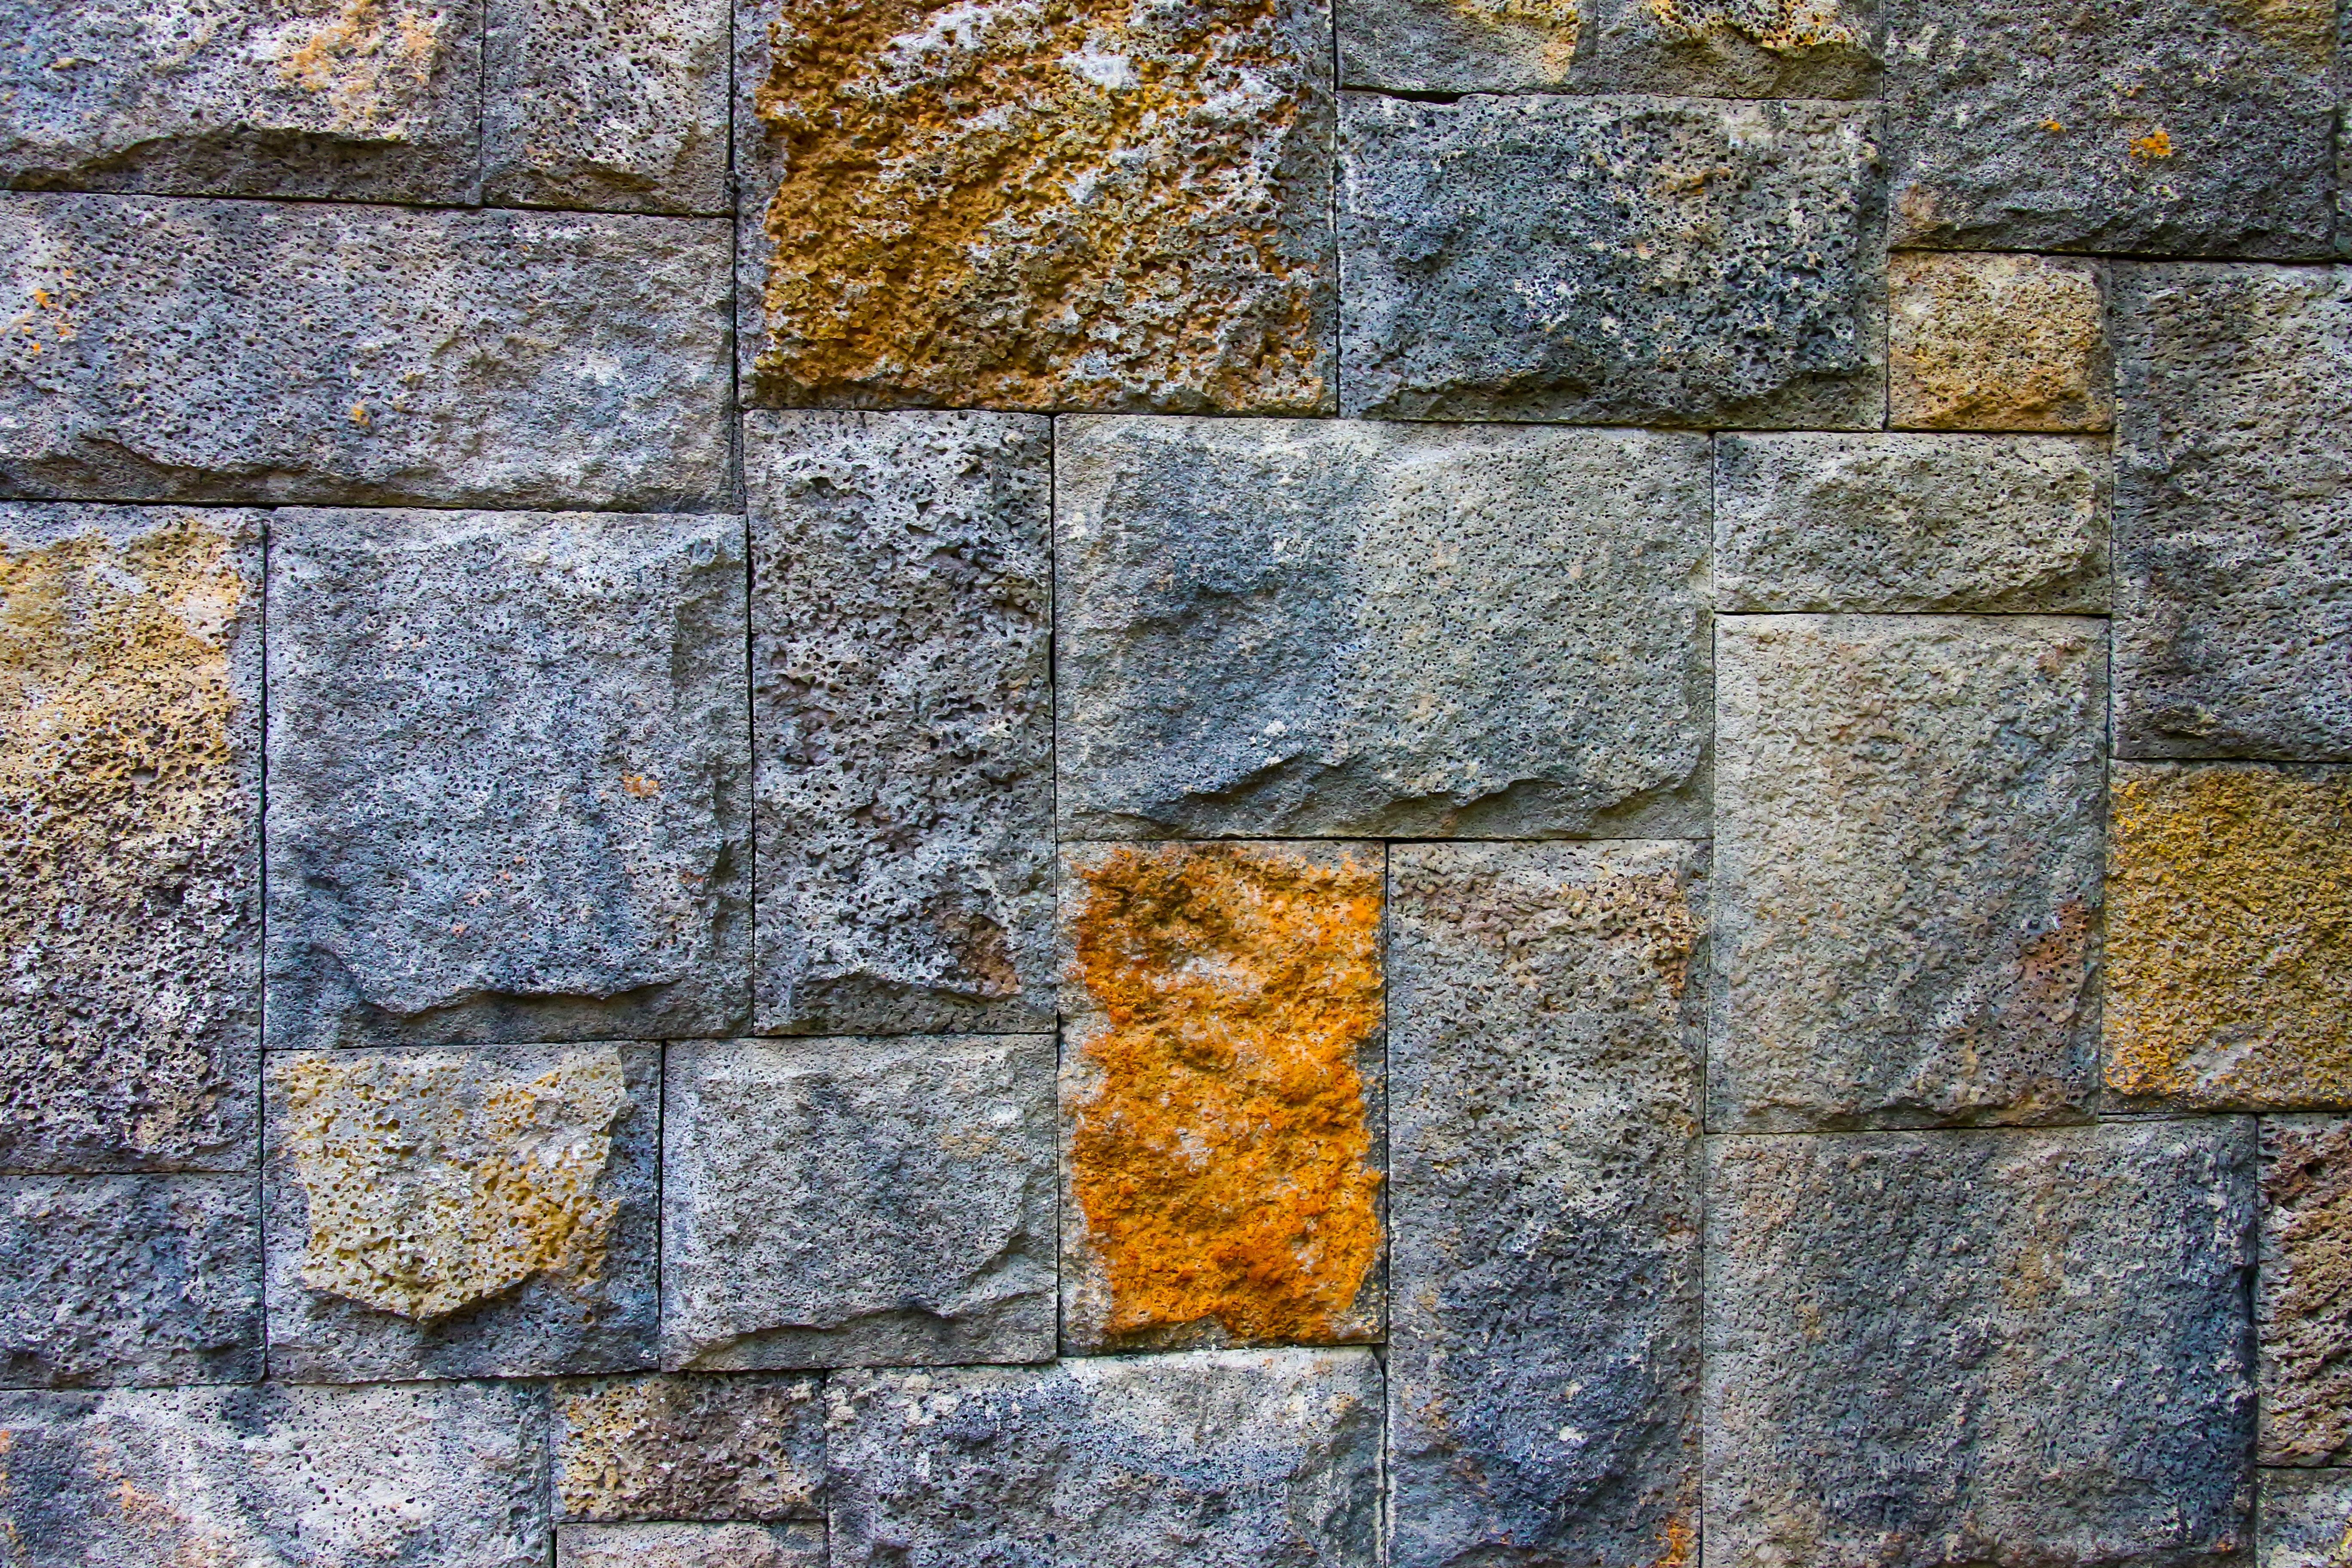
wall, stone wall, yellow, rock, brick, brickwork, cobblestone, pattern, road surface, building